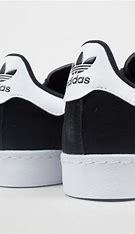
Brand: adidas
Model: Superstar Skate